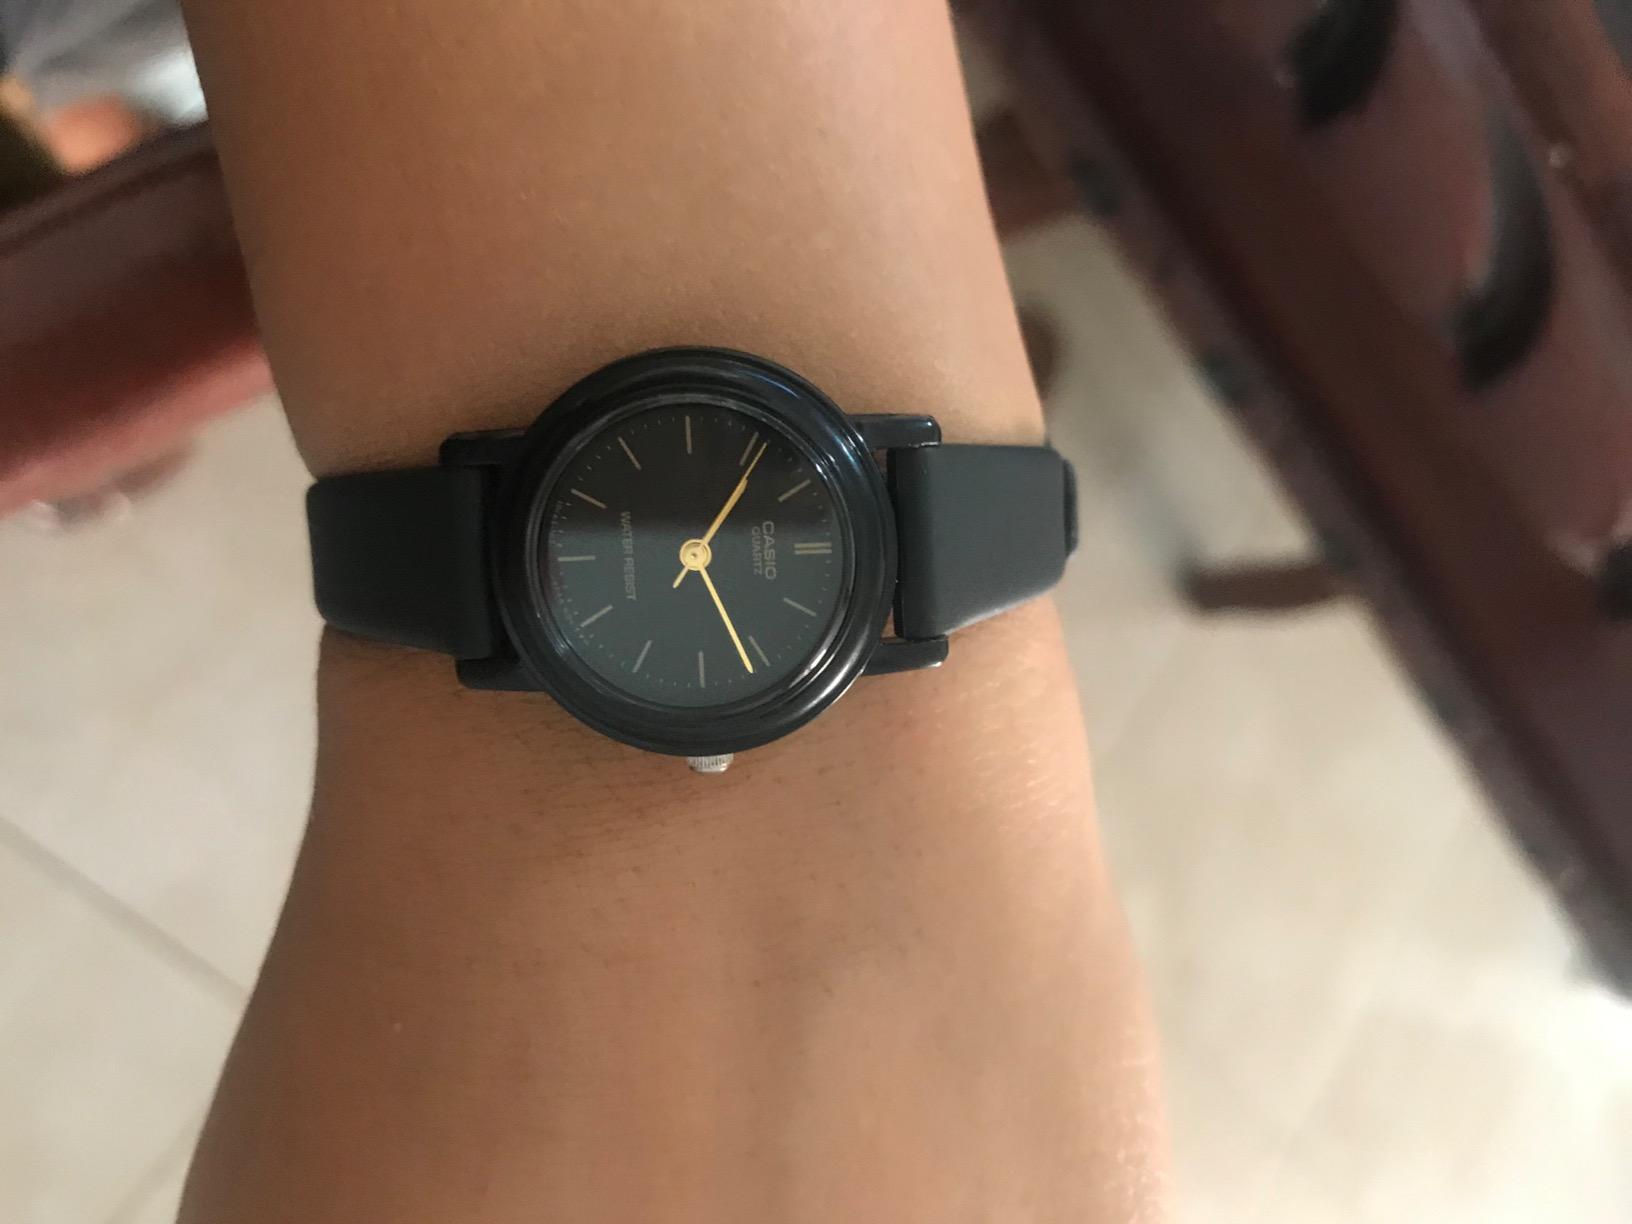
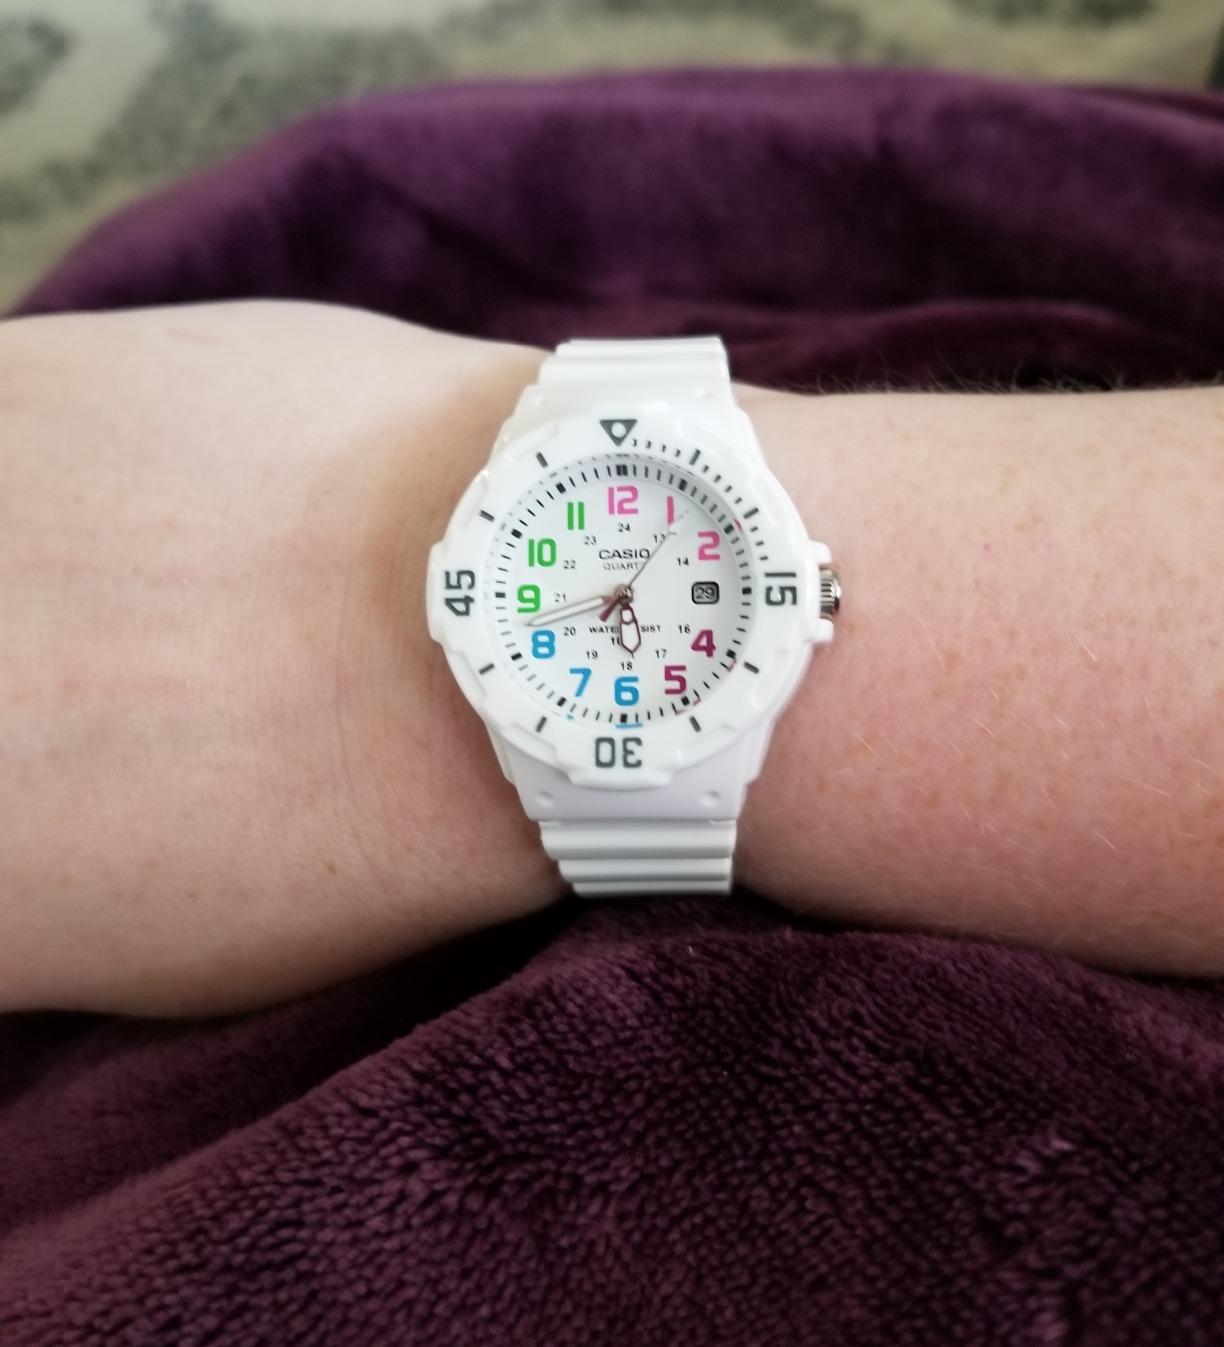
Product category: accessories_watch
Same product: no